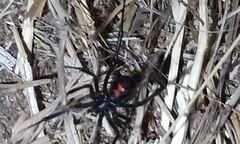
Species: Lactrodectus_hesperus